Charilaos Giannakas

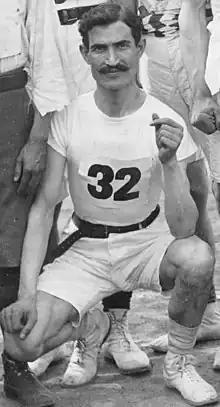
Giannakas in 1904

Charilaos Giannakas was a Greek long-distance runner. He competed in the men's marathon at the 1904 Summer Olympics. His height then was 176 cm and his body weight 67 kg.